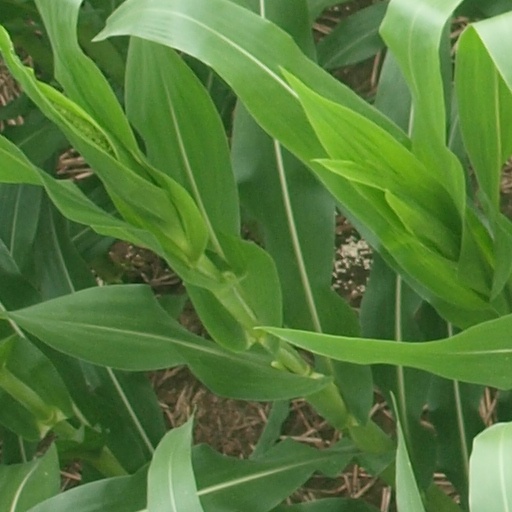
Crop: maize; corn